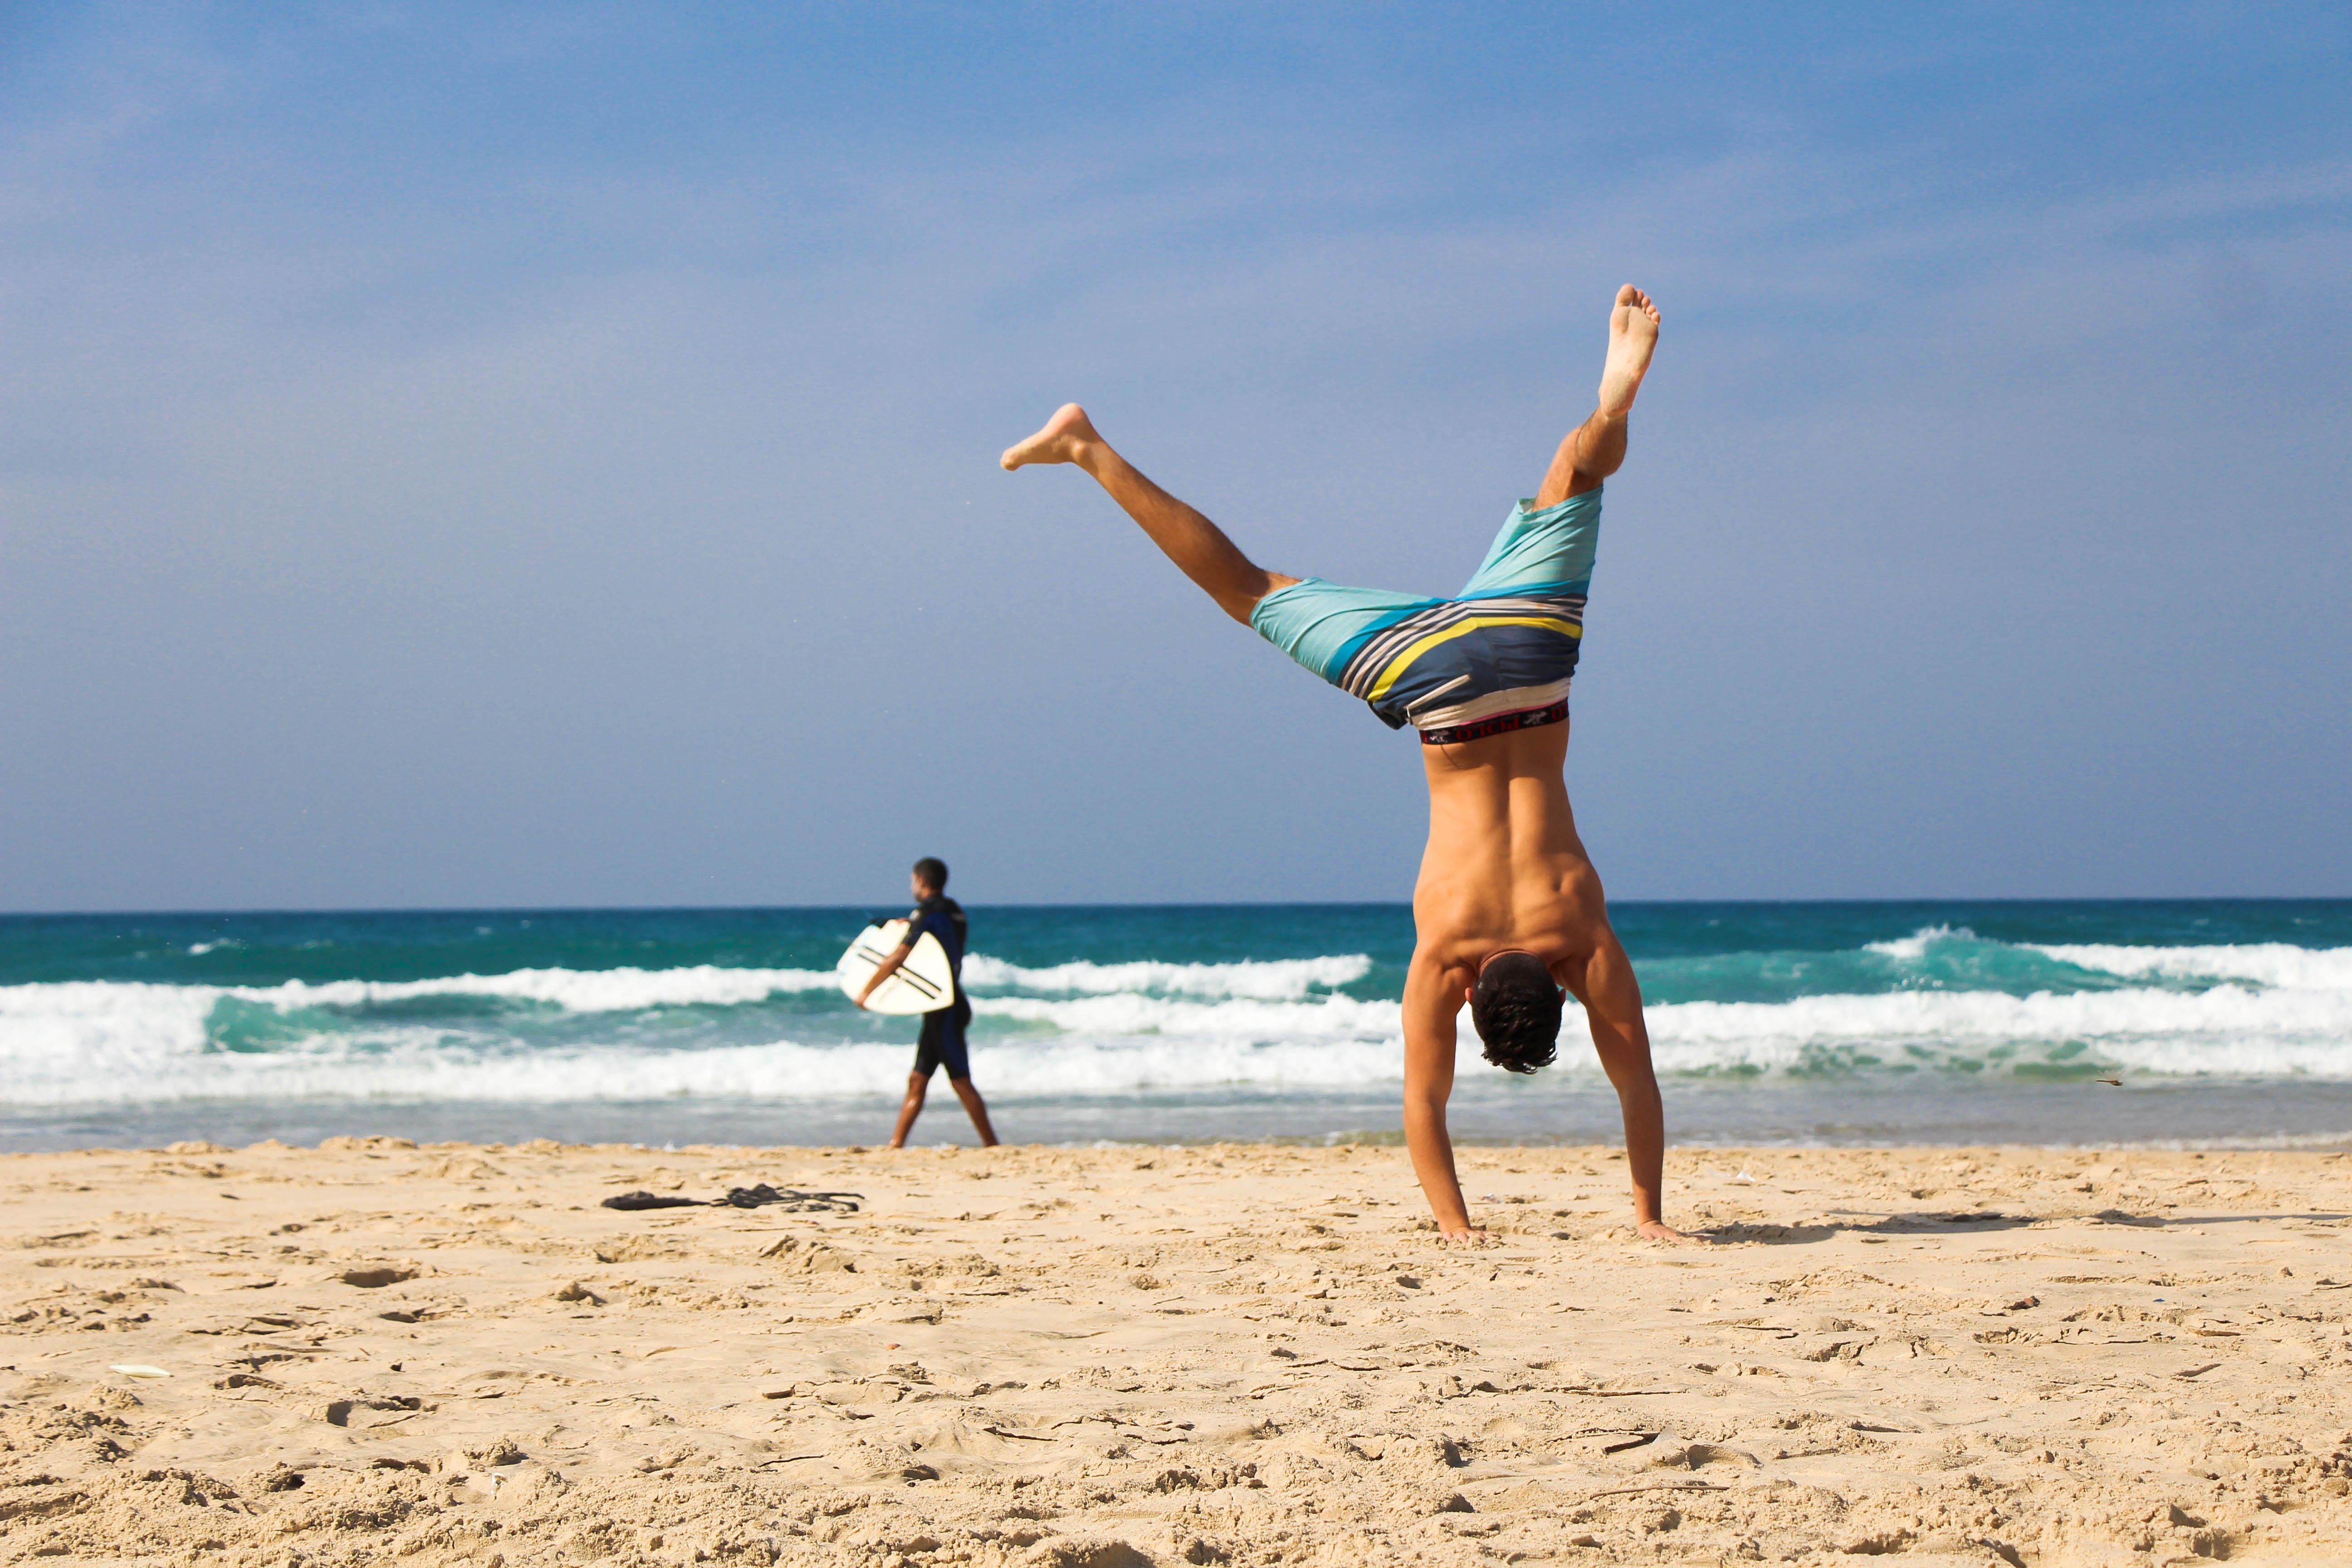
man, beach, sea, water, nature, outdoor, sand, ocean, person, people, sky, sun, woman, sunset, sport, summer, vacation, travel, male, female, young, relax, balance, peace, freedom, exercise, lifestyle, leisure, healthy, fitness, gym, workout, spiritual, body of water, activity, relaxation, meditation, happy, sports, stretching, yoga, pose, asana, body, fit, shape, strong, athlete, active, strength, gymnastics, harmony, physical, healthcare, handstand, practicing, mental health, sportswear, chakra, muscles, sun tanning, physical fitness, spring brake